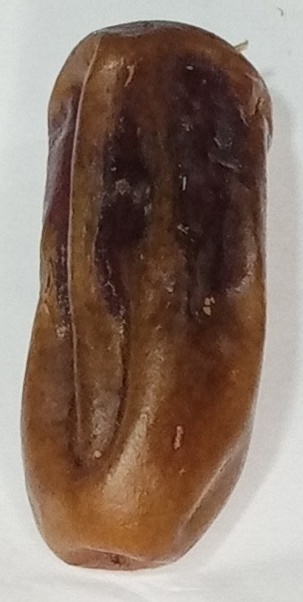
Variety: gajar
Size: medium
Grade: grade-3